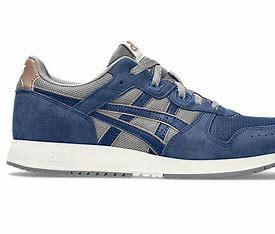
Brand: Asics
Model: Lyte Classic